Limestone

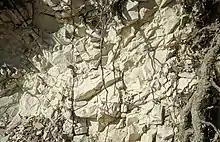
This limestone deposit in the karst of Dinaric Alps near Sinj, Croatia, was formed in the Eocene.

Limestone is composed mostly of the minerals calcite and aragonite, which are different crystal forms of calcium carbonate. Dolomite, , is an uncommon mineral in limestone, and siderite or other carbonate minerals are rare. However, the calcite in limestone often contains a few percent of magnesium. Calcite in limestone is divided into low-magnesium and high-magnesium calcite, with the dividing line placed at a composition of 4% magnesium. High-magnesium calcite retains the calcite mineral structure, which is distinct from dolomite. Aragonite does not usually contain significant magnesium. Most limestone is otherwise chemically fairly pure, with clastic sediments (mainly fine-grained quartz and clay minerals) making up less than 5% to 10% of the composition. Organic matter typically makes up around 0.2% of a limestone and rarely exceeds 1%.